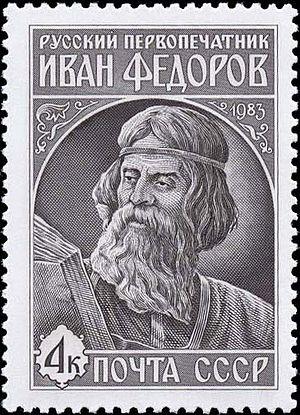
Ivan Fiodorov est un imprimeur originaire de Moscou, né entre 1510 et 1525 et décédé le 16 décembre 1583 à Lviv.